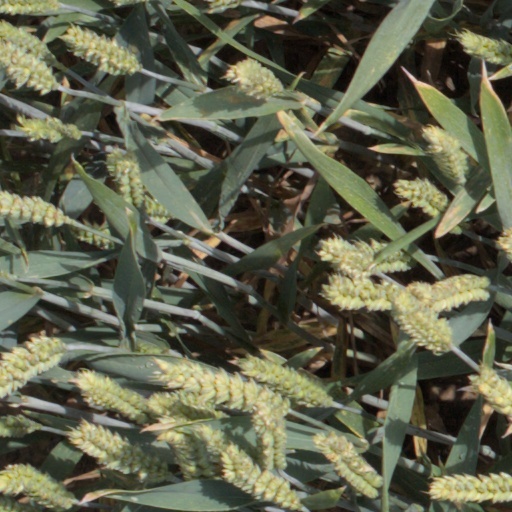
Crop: wheat